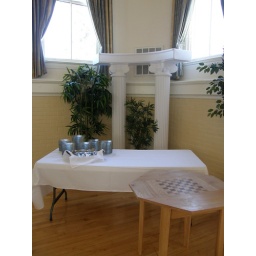
Gale's checkerboard table (aka the altar) with the cake table (sans cake) in the background